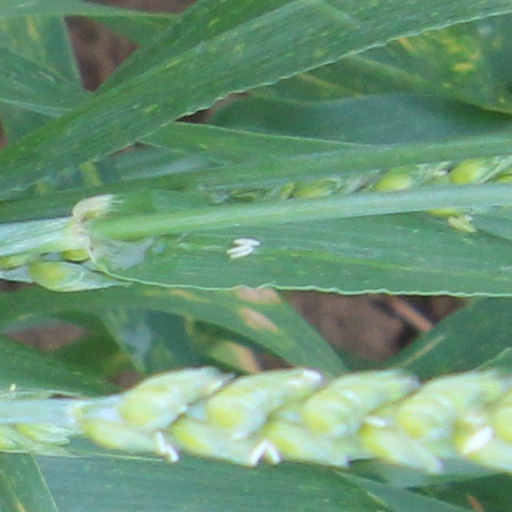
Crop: wheat